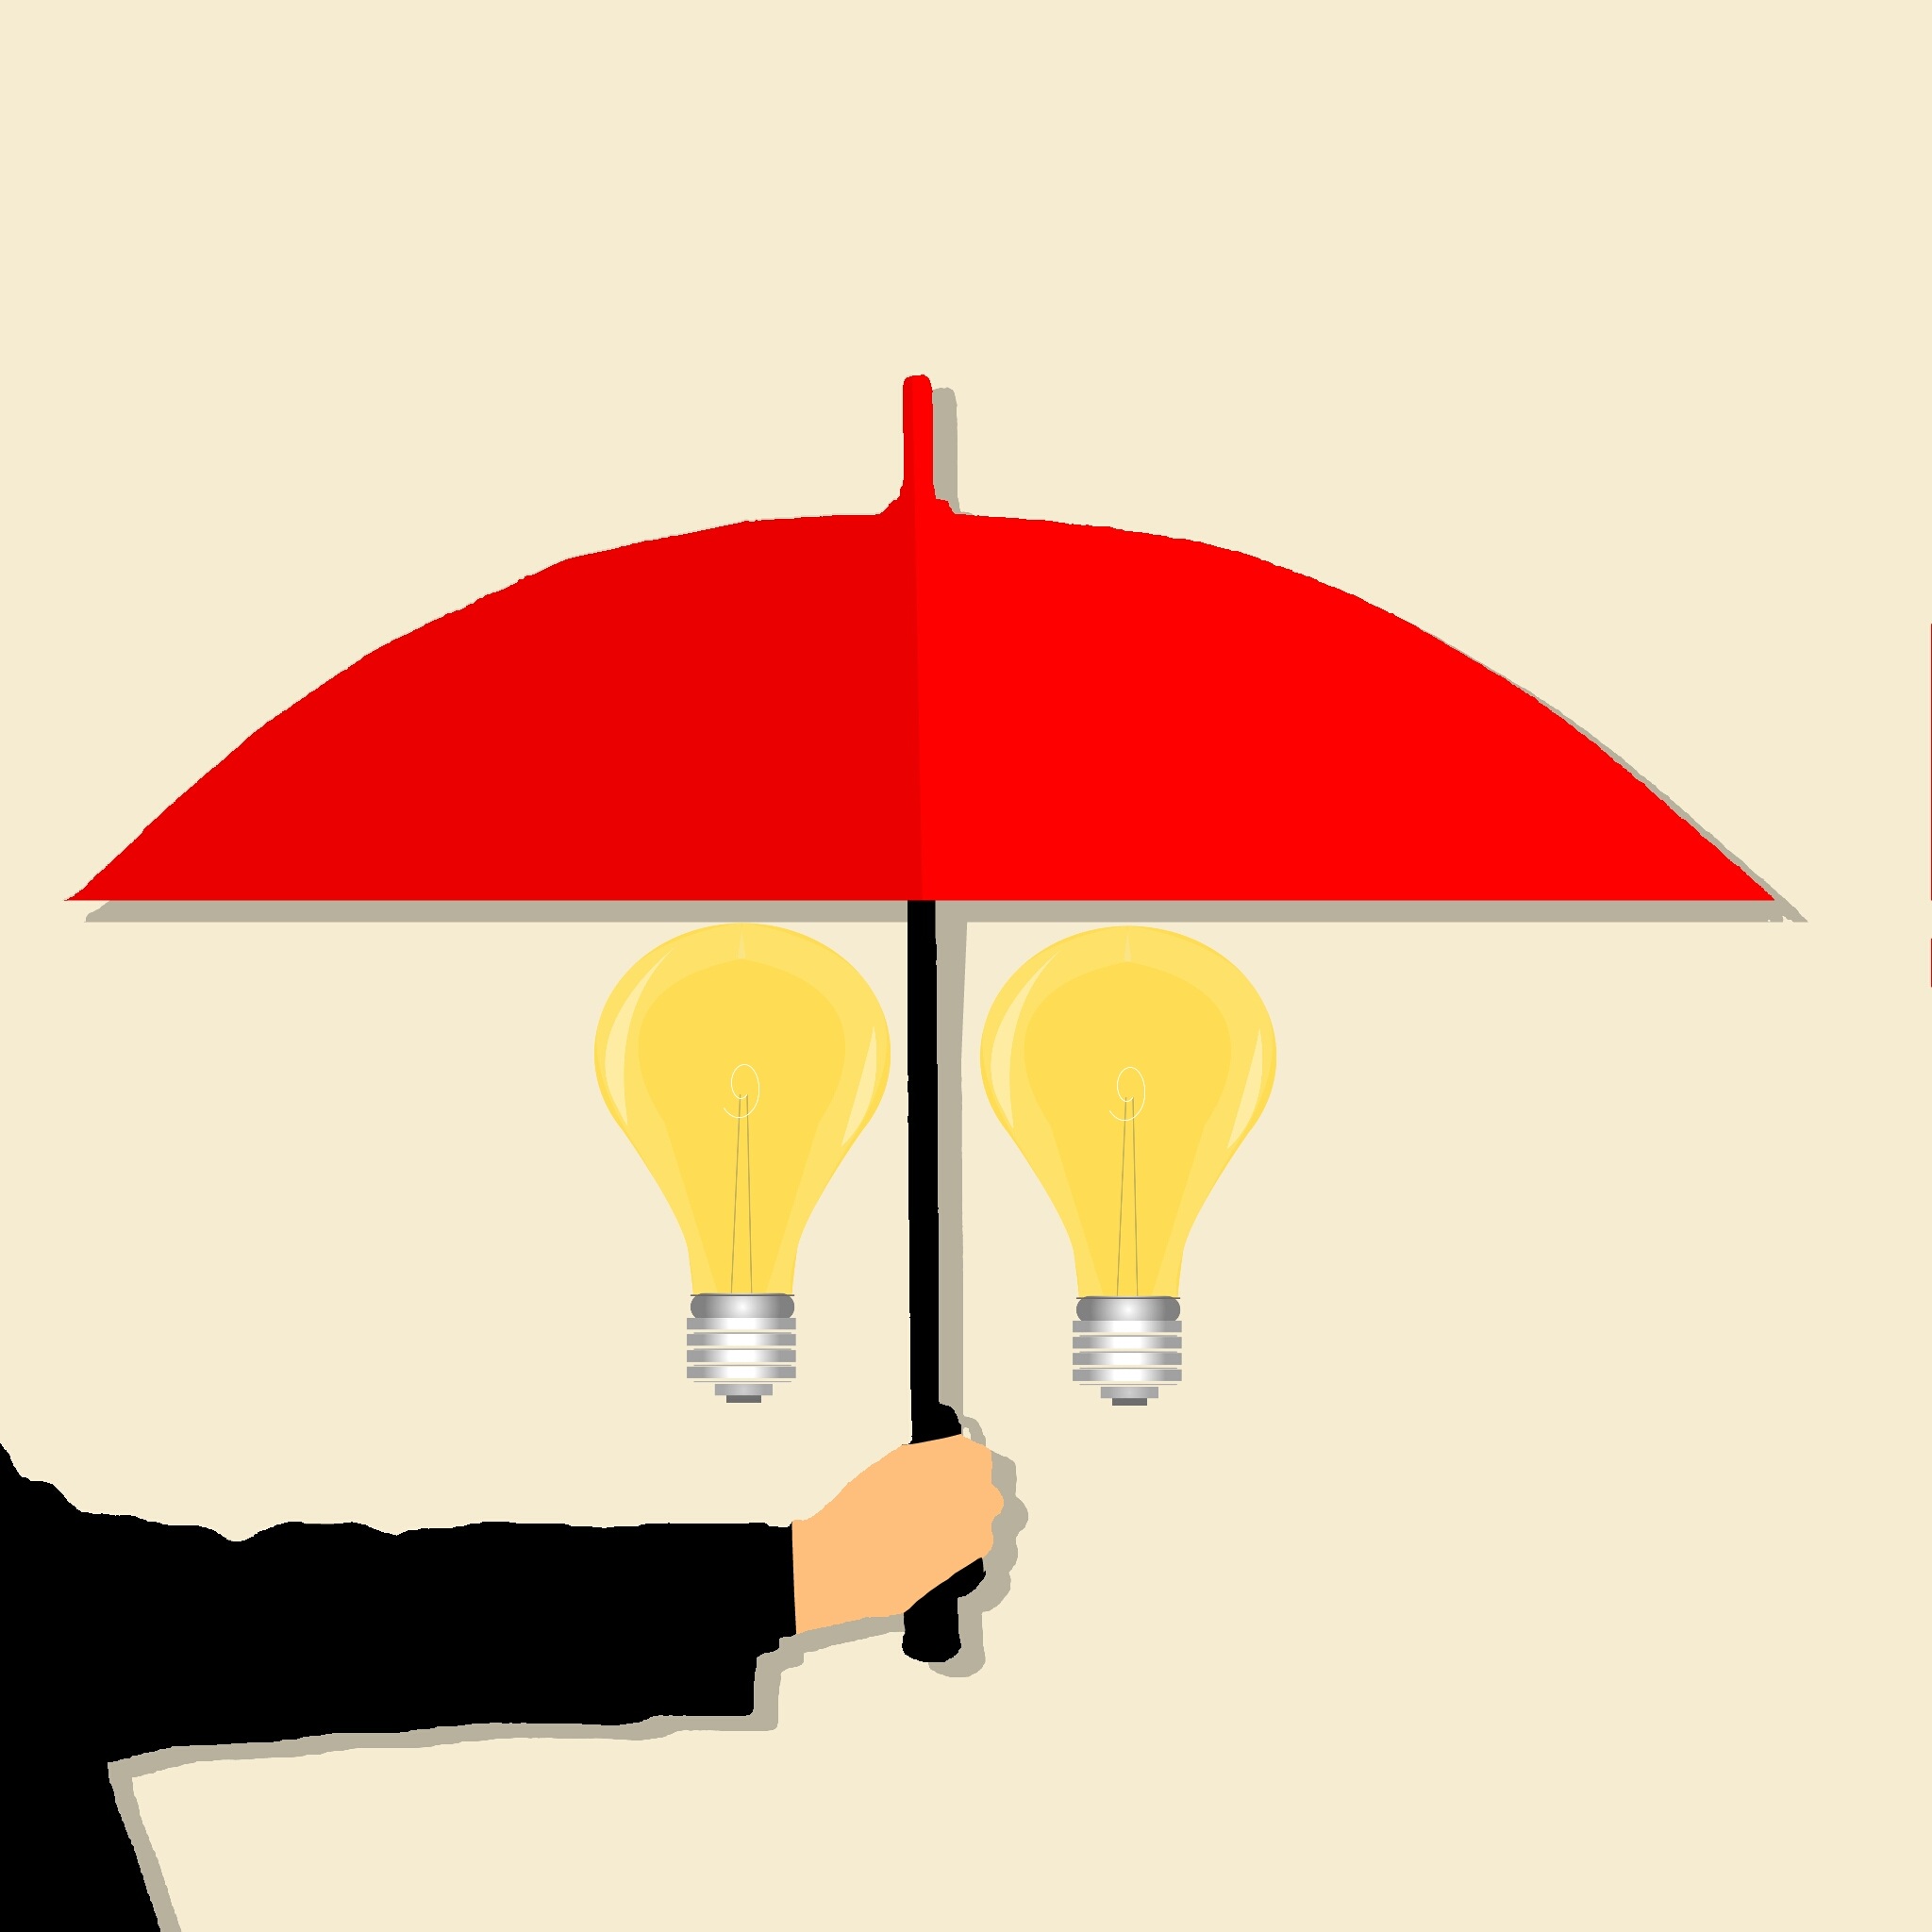
copyright, idea, light bulb, security, protected, umbrella, rain, shield, assurance, area, abstract, agent, black, business, care, concept, hand, holding, yellow, fashion accessory, font, illustration, graphics